Ethan Phillips

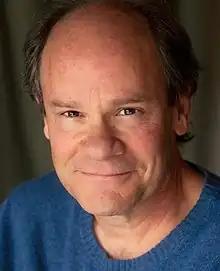
Phillips in 2009

John Ethan Phillips (born February 8, 1955) is an American actor. He is best known for his television roles as Neelix on "" and PR man Pete Downey on "Benson".